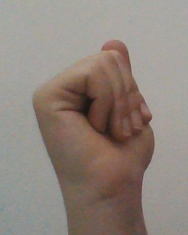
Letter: saad